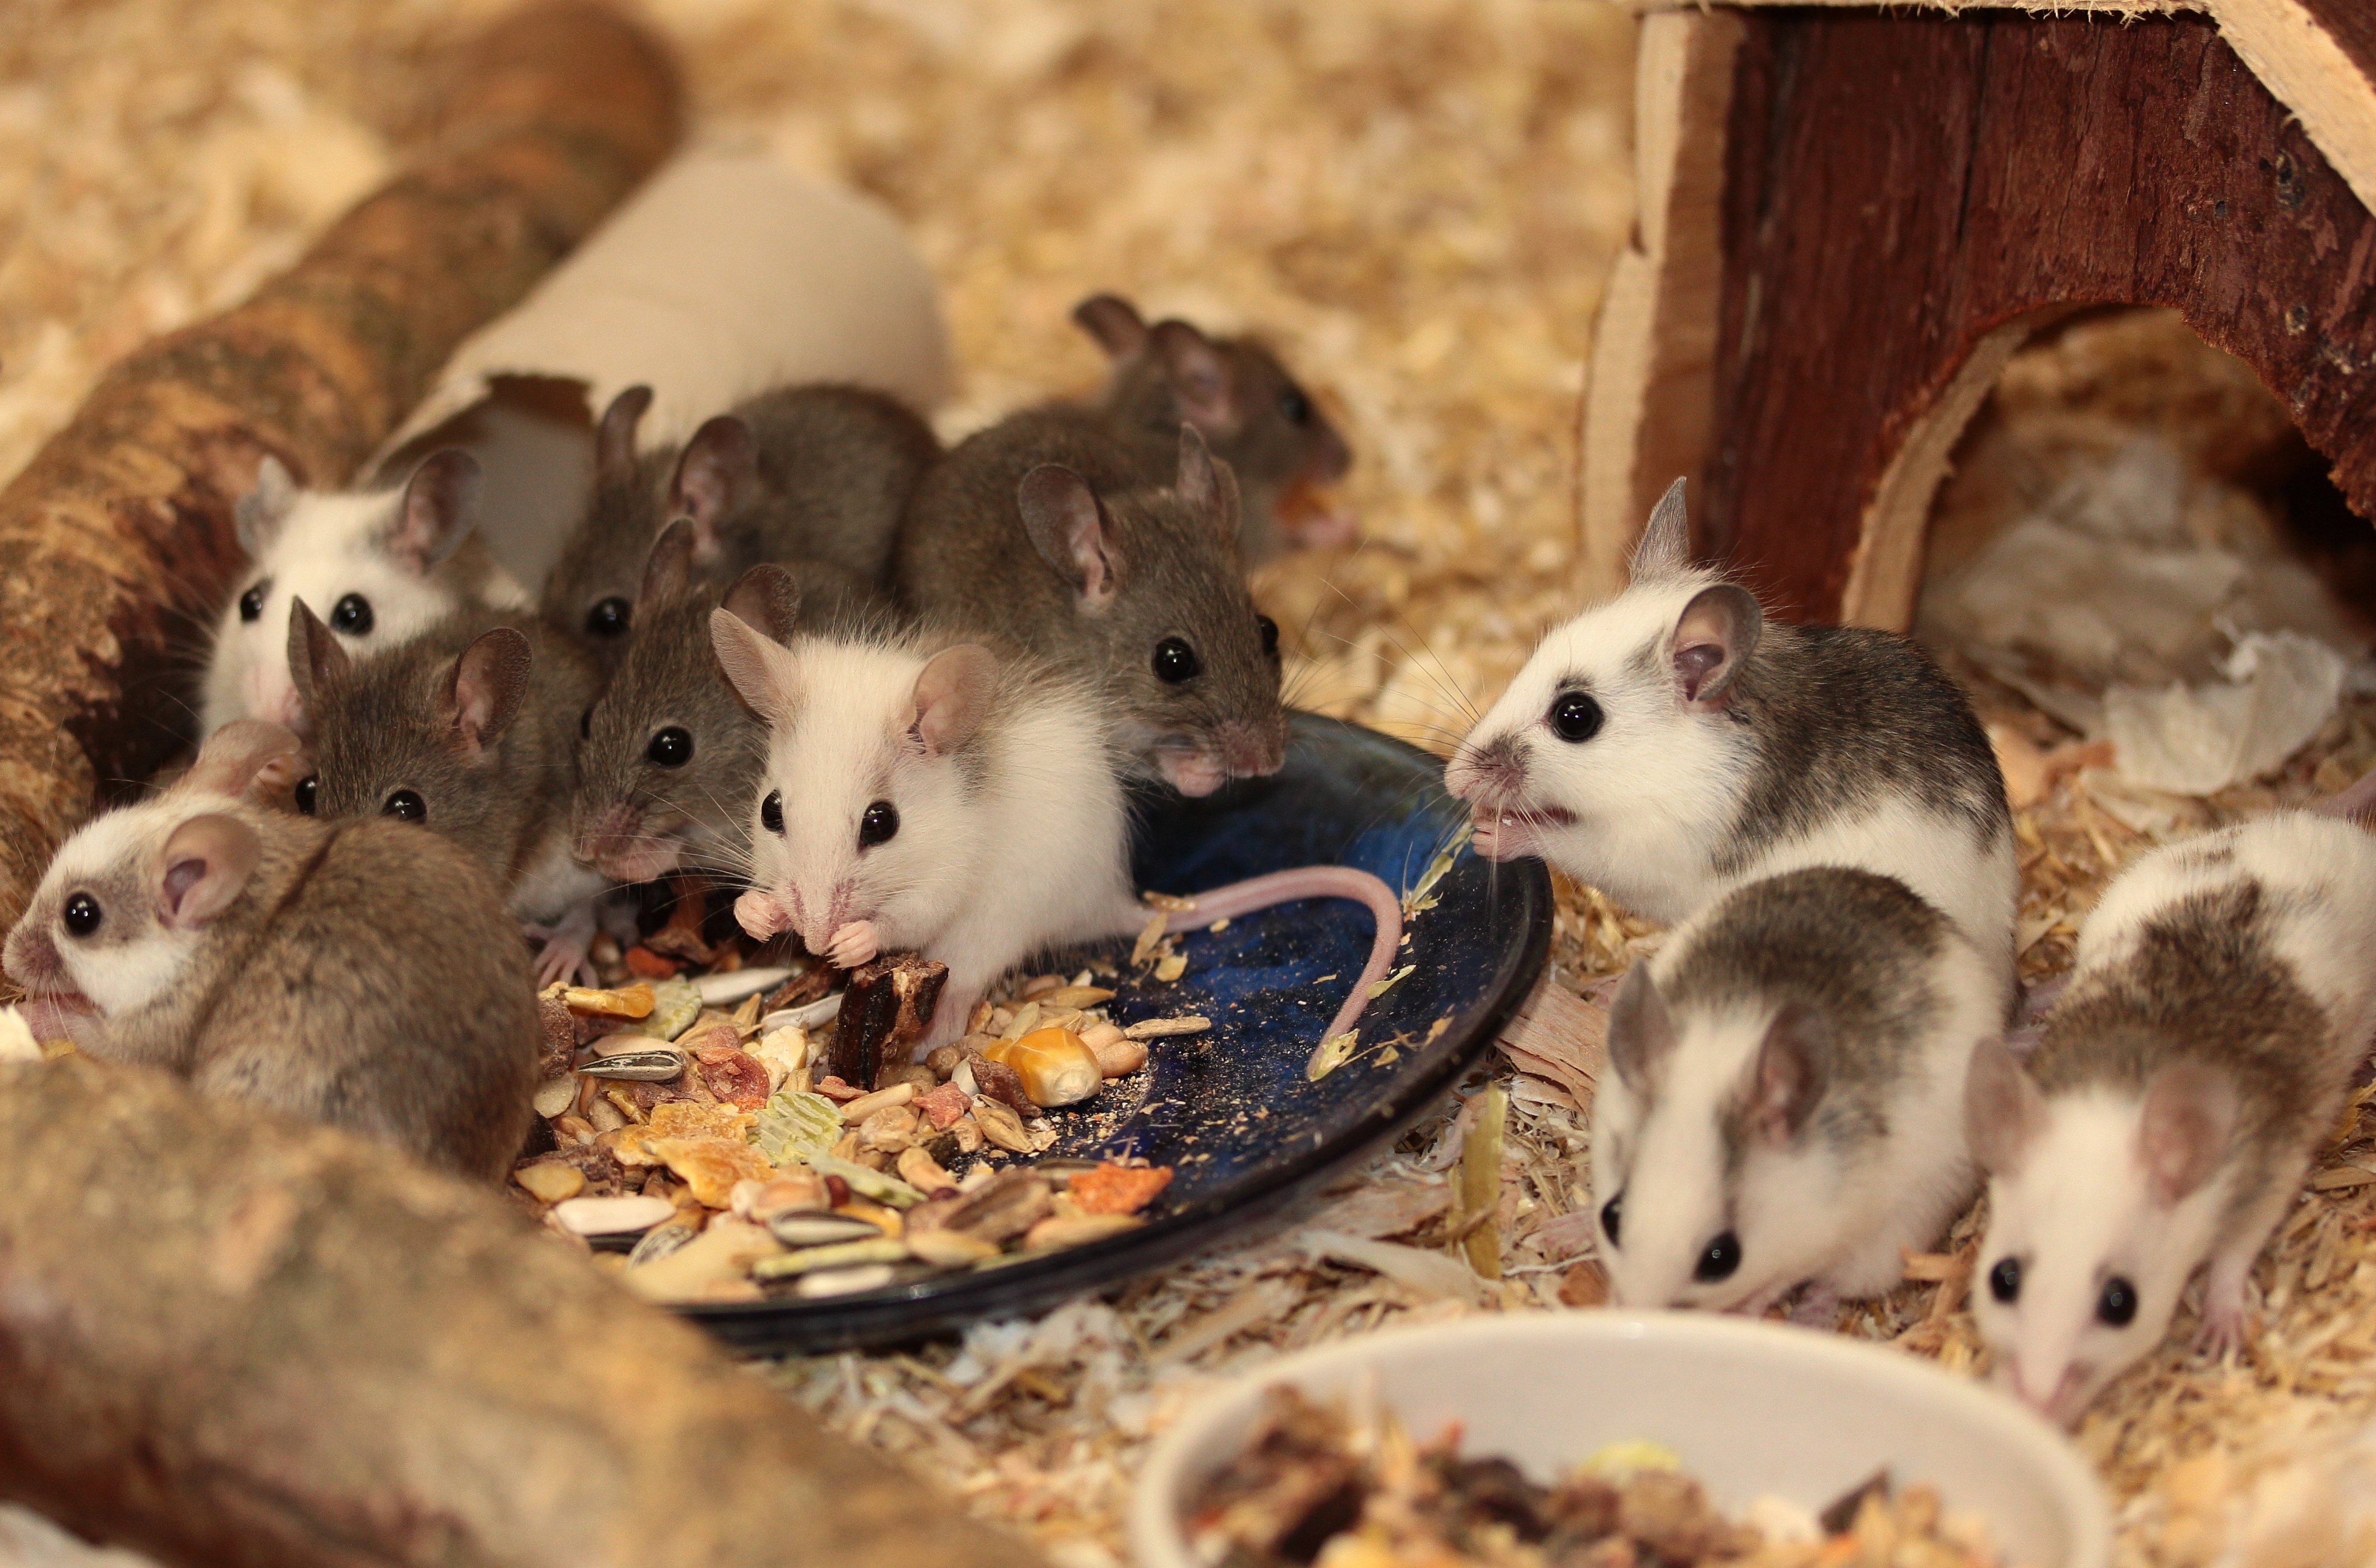
sweet, mouse, animal, cute, wildlife, fur, young, relax, mammal, cozy, rest, together, close, eat, hamster, rodent, fauna, rodents, sleep, vertebrate, creature, mini, nager, curious, doze, concerns, young animals, grey brown, gerbil, helpless, mastomys, muroidea, muridae